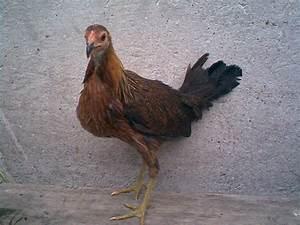
chicken